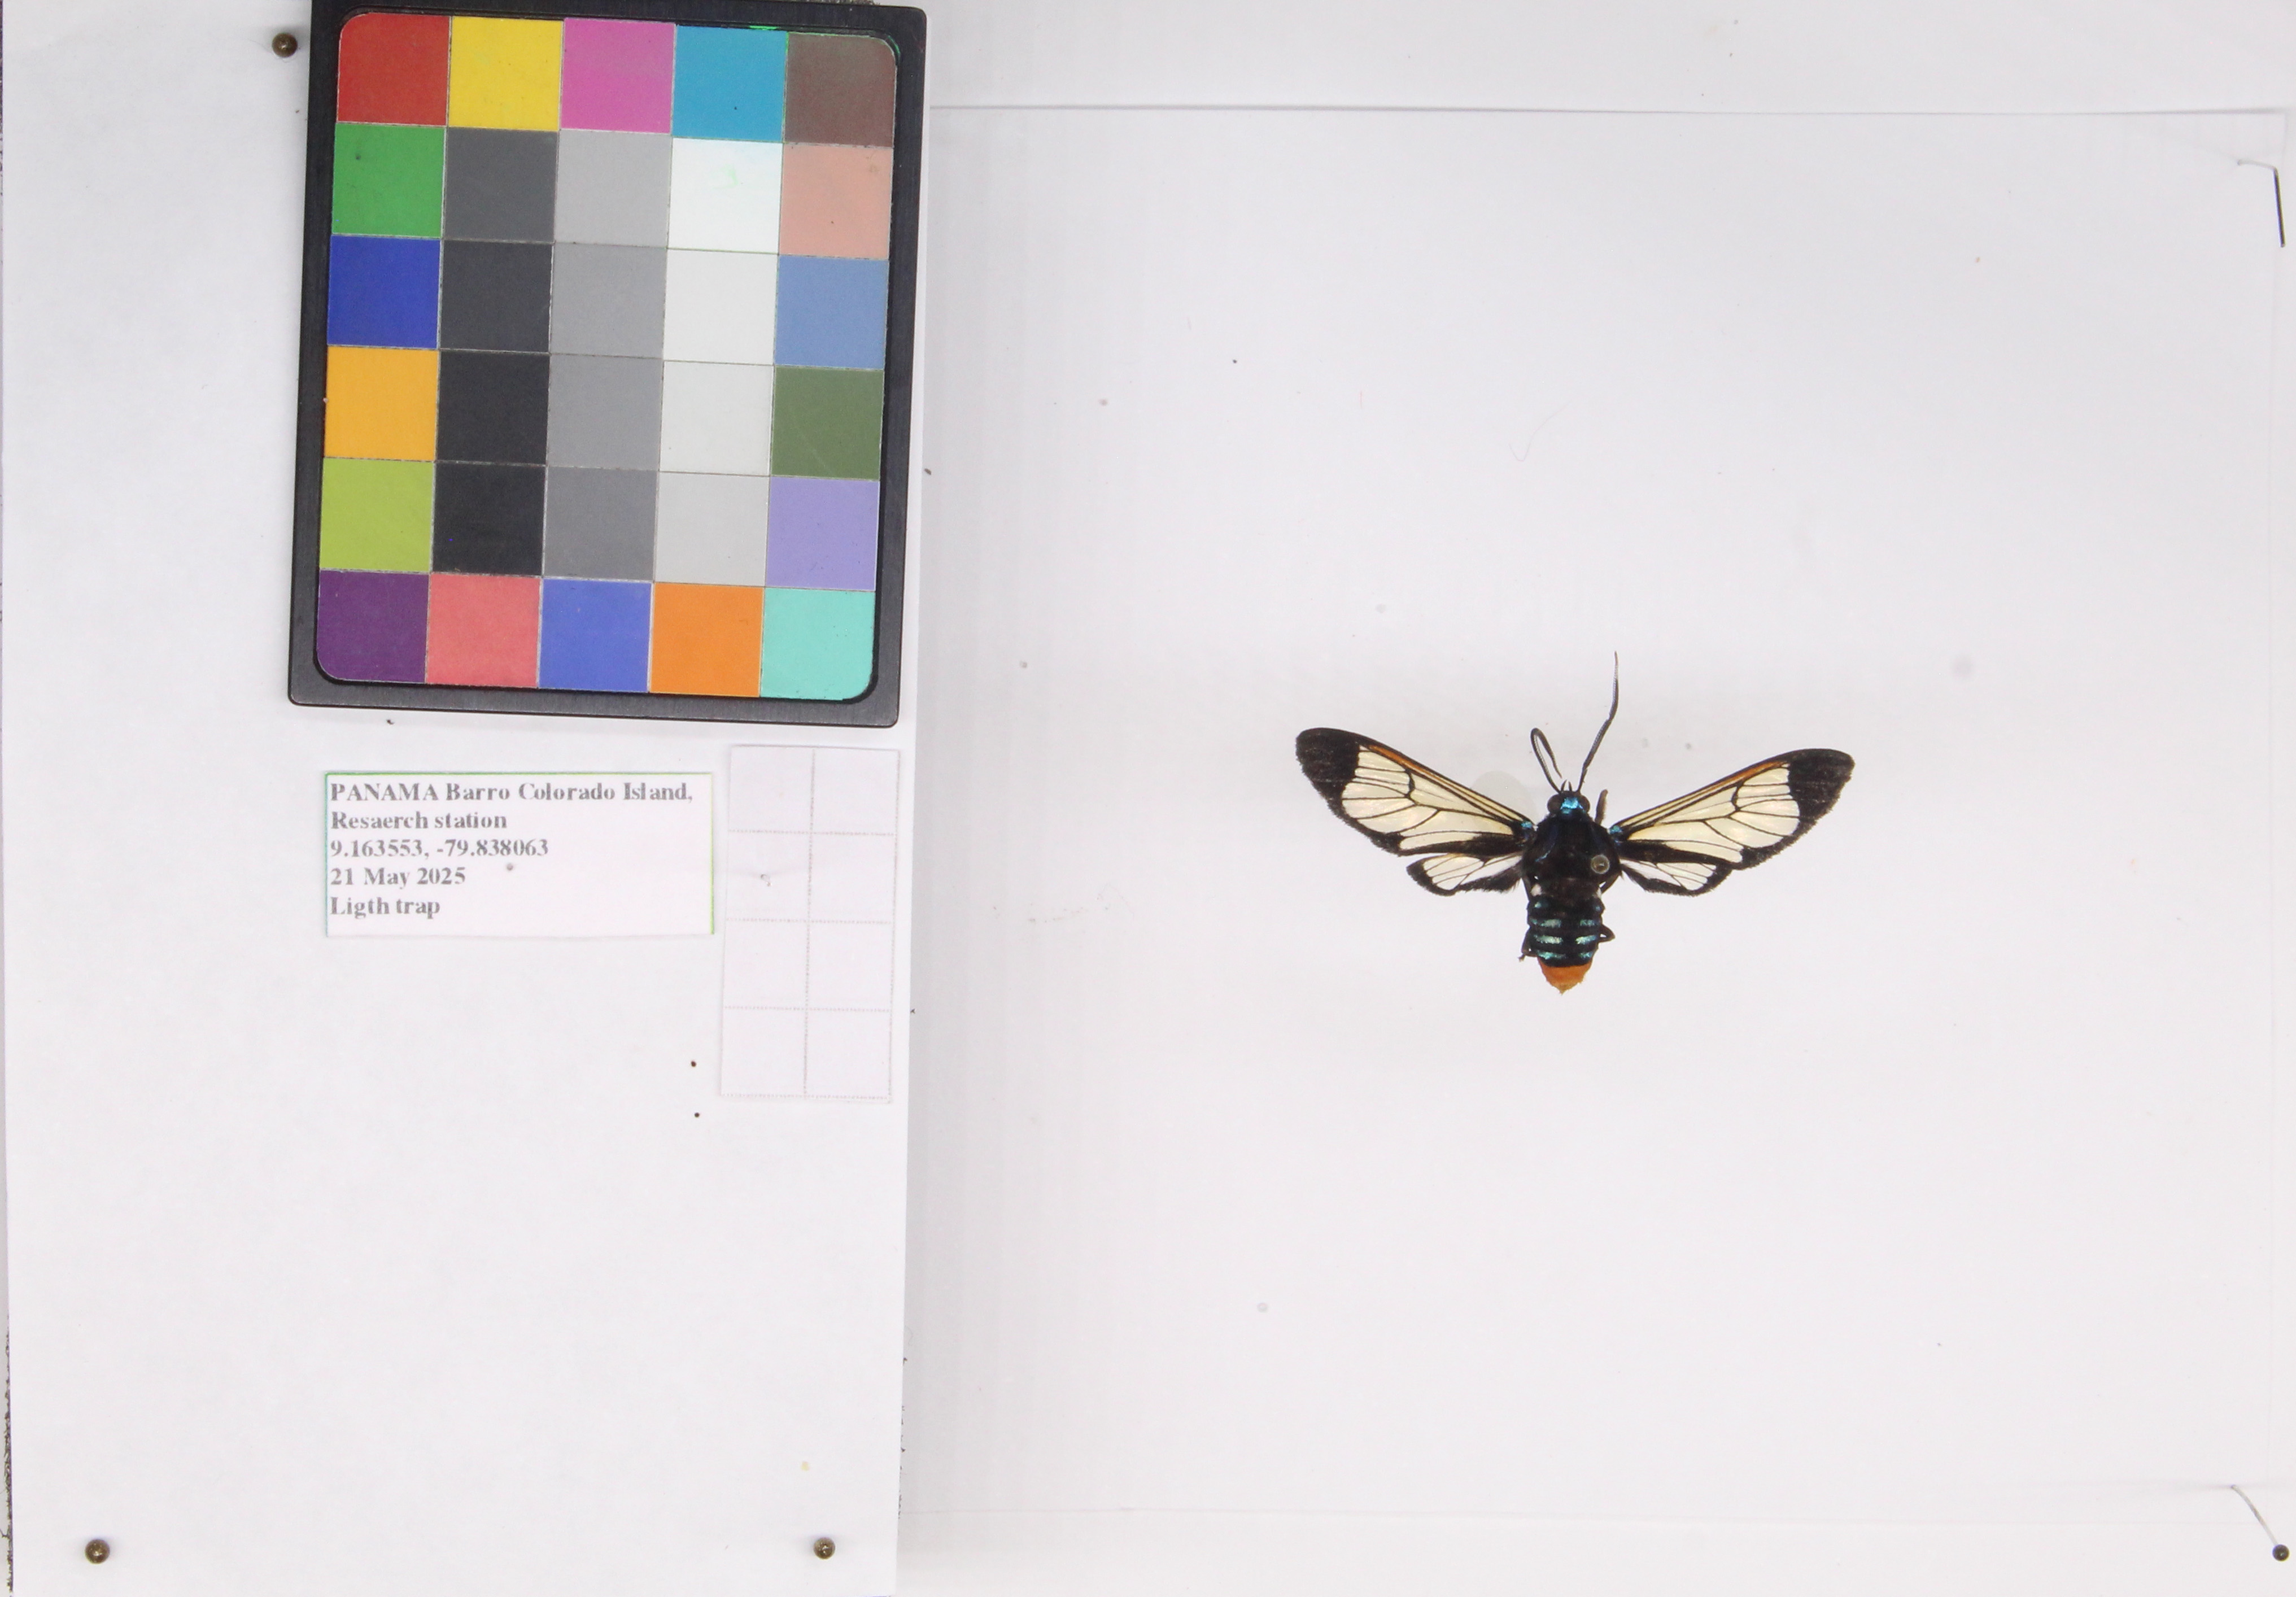
Label: moth
Location: Gamboa